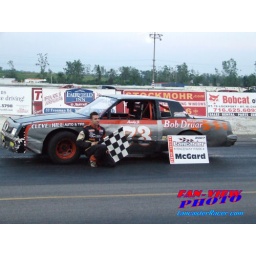
Andy Jankowiak became the first repeat winner in the huge field of street stocks.